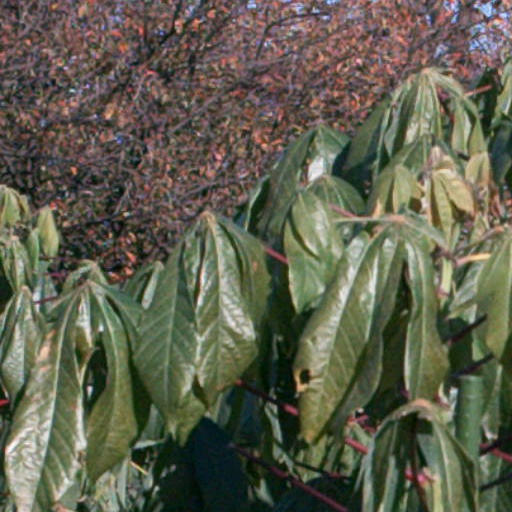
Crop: cassava